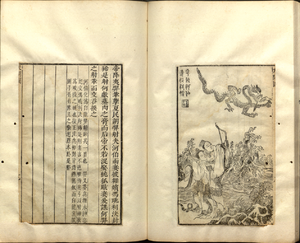
Yi l'archer, après avoir séduit la femme du Comte du Fleuve (He bo), décoche une flèche dans l'oeil du mari sous la forme d'un dragon. Li sao de Qu Yuan, illustré par Xiao Yuncong (1596-1673), gravé par Tang Yongxian.